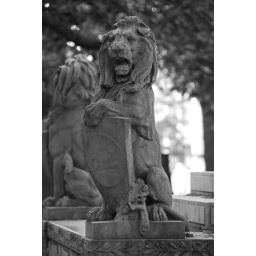
Stone lion on the monument in Chippewa Square